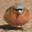
Label: bird